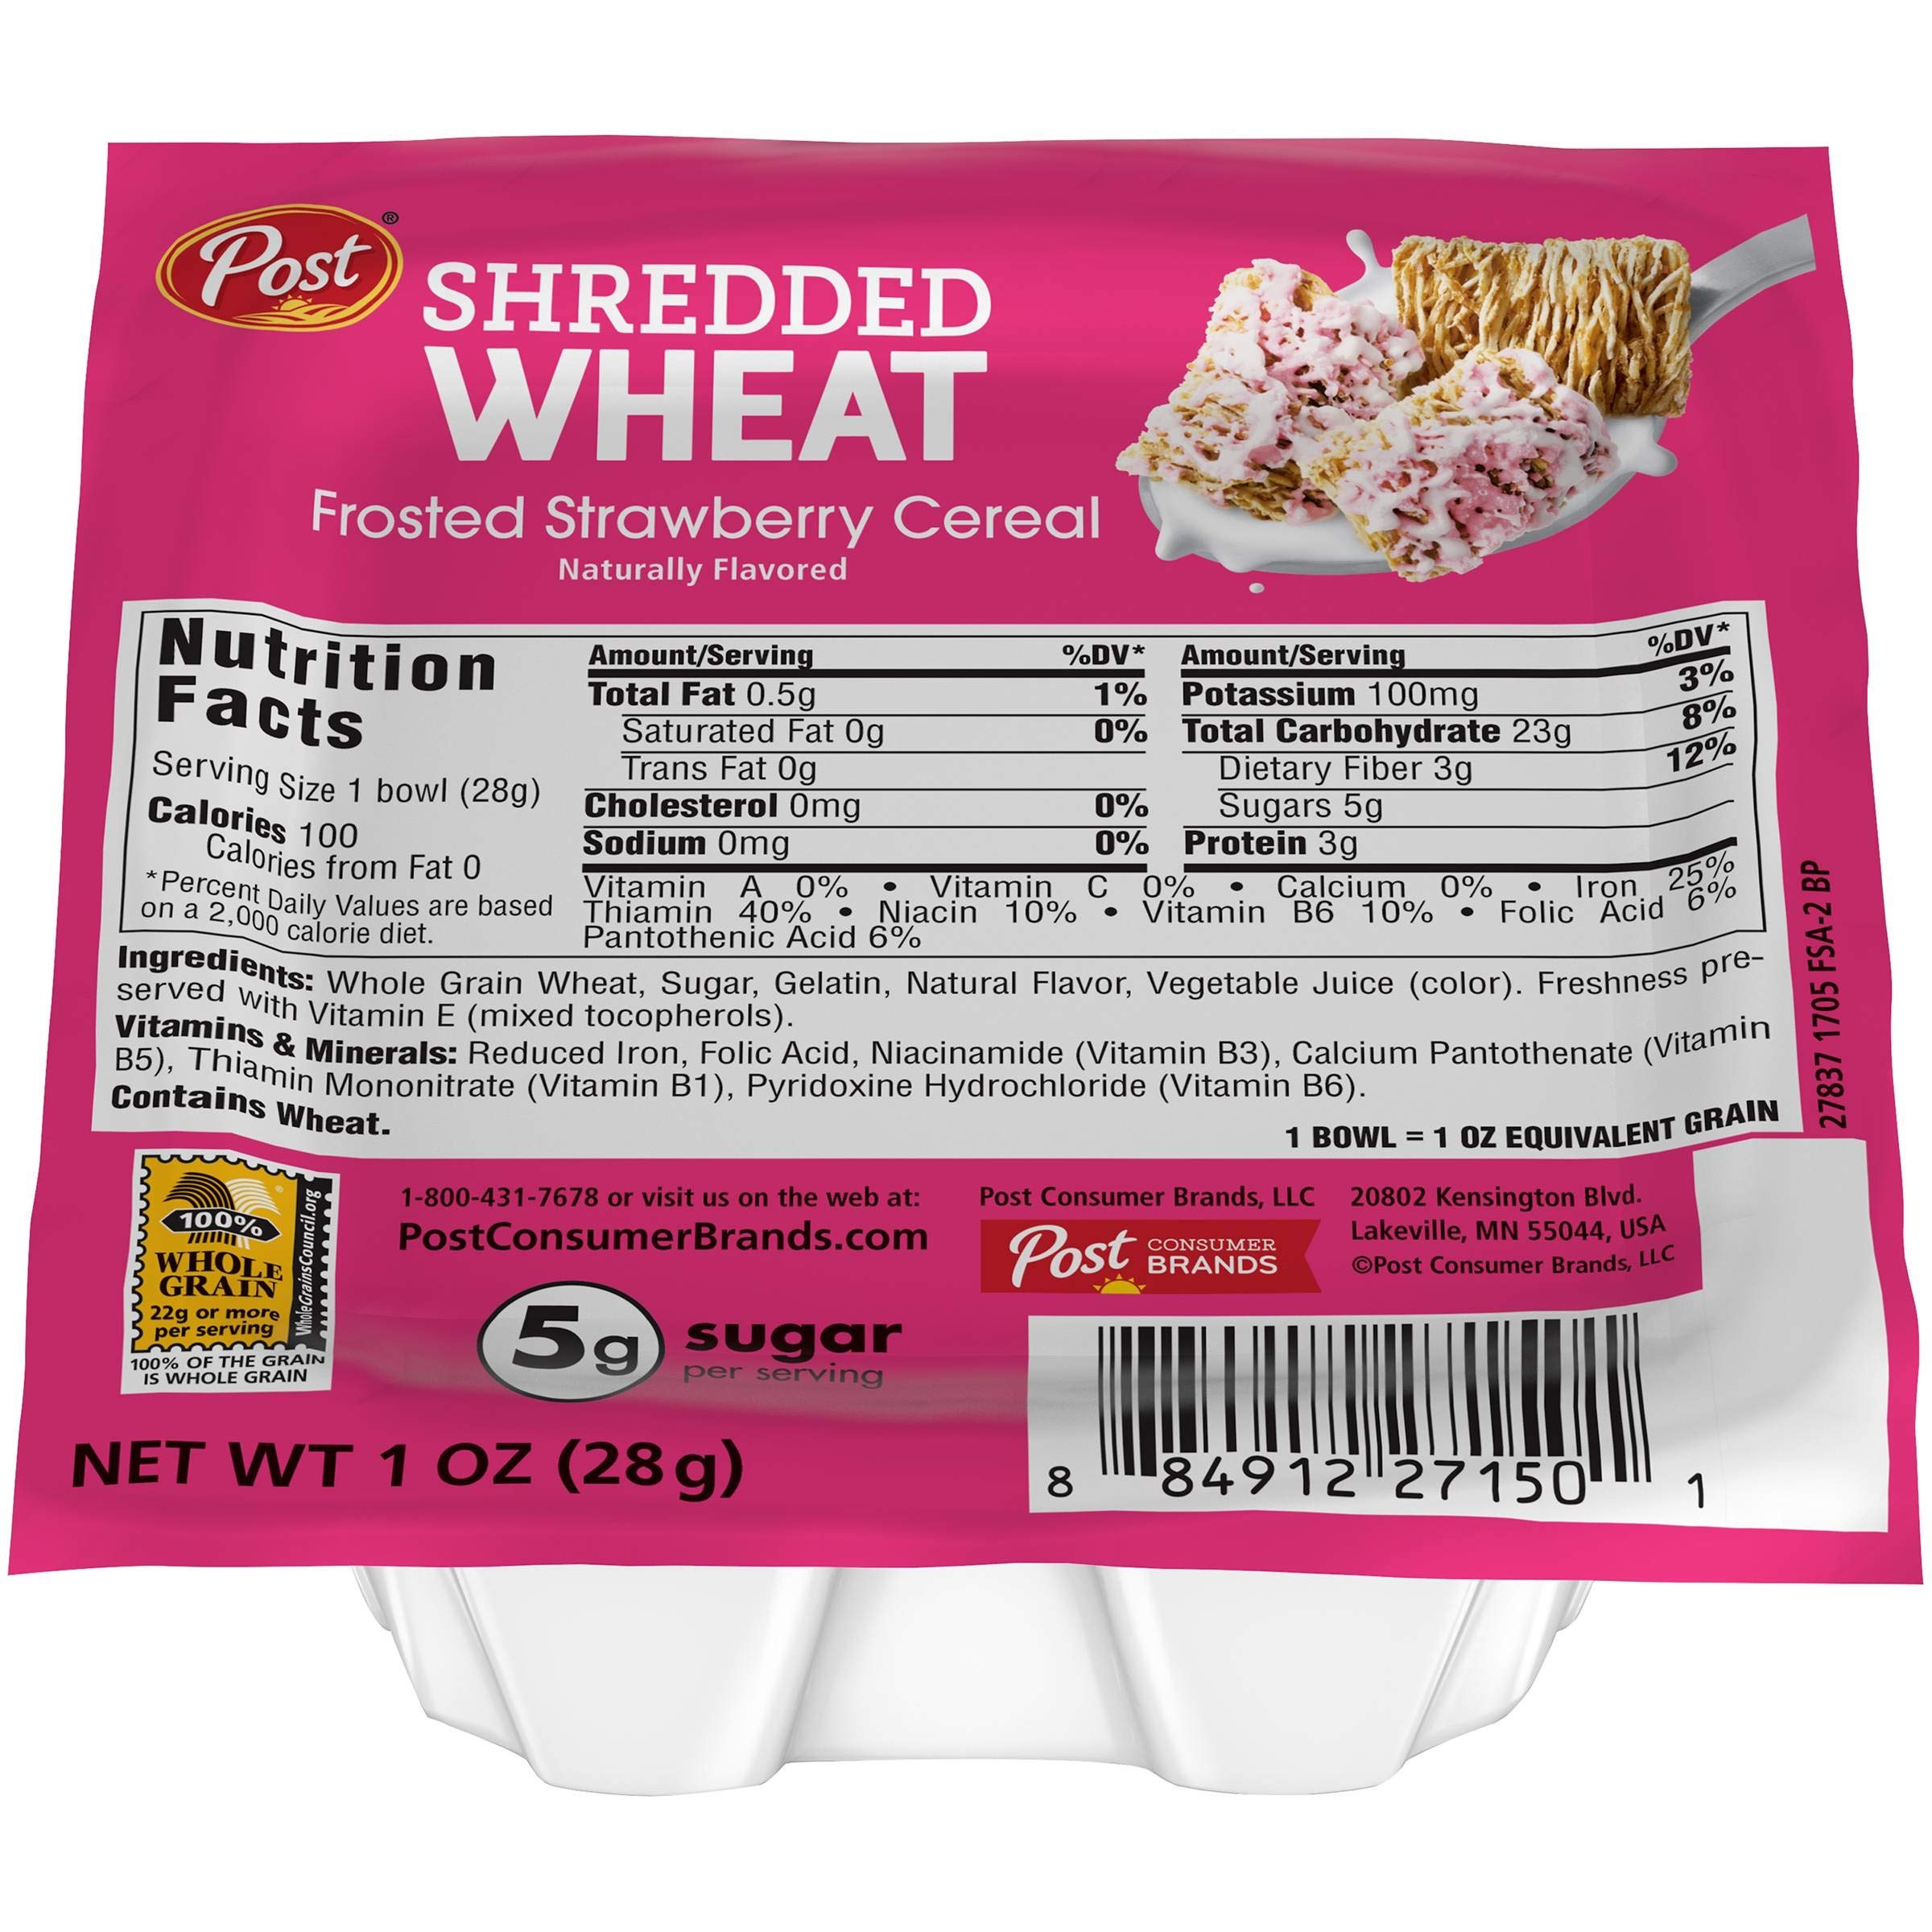
Item Name: Post Shredded Wheat Frosted Strawberry Cereal, 1 Ounce -- 96 per case.
Bullet Point: Food items cannot be returned.
Value: 1.0
Unit: Fl Oz

Price: 78.66